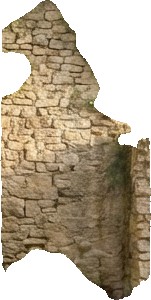
Surface category: wall